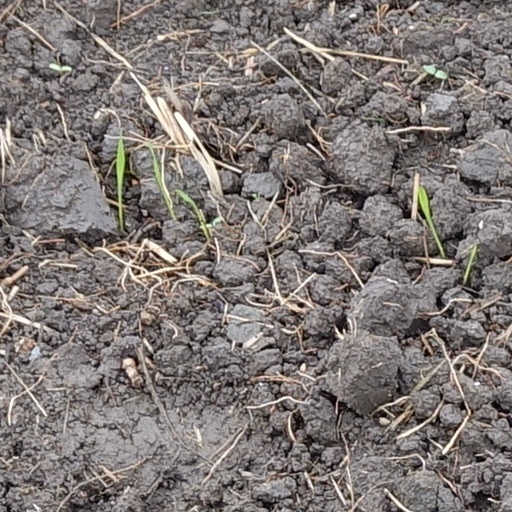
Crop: wheat